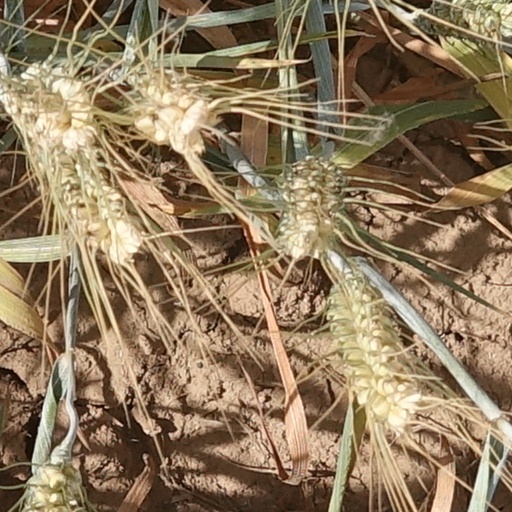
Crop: wheat